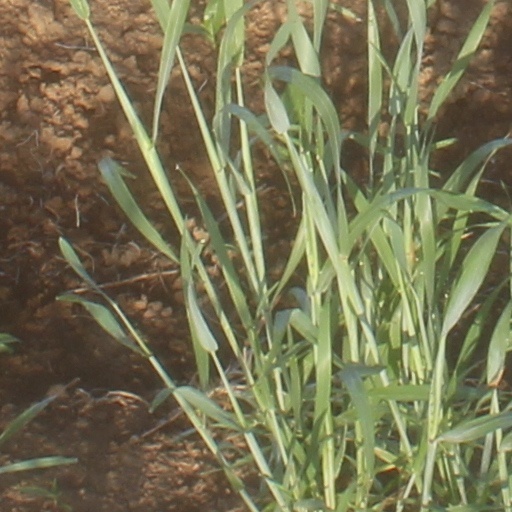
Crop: wheat